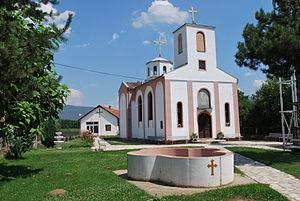
Faliché est un village du nord-ouest de la Macédoine du Nord, situé dans la municipalité de Tetovo. Le village comptait 1020 habitants en 2002.